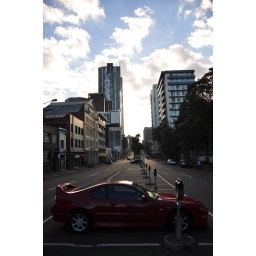
big sky over the muscle car on Franklin Street